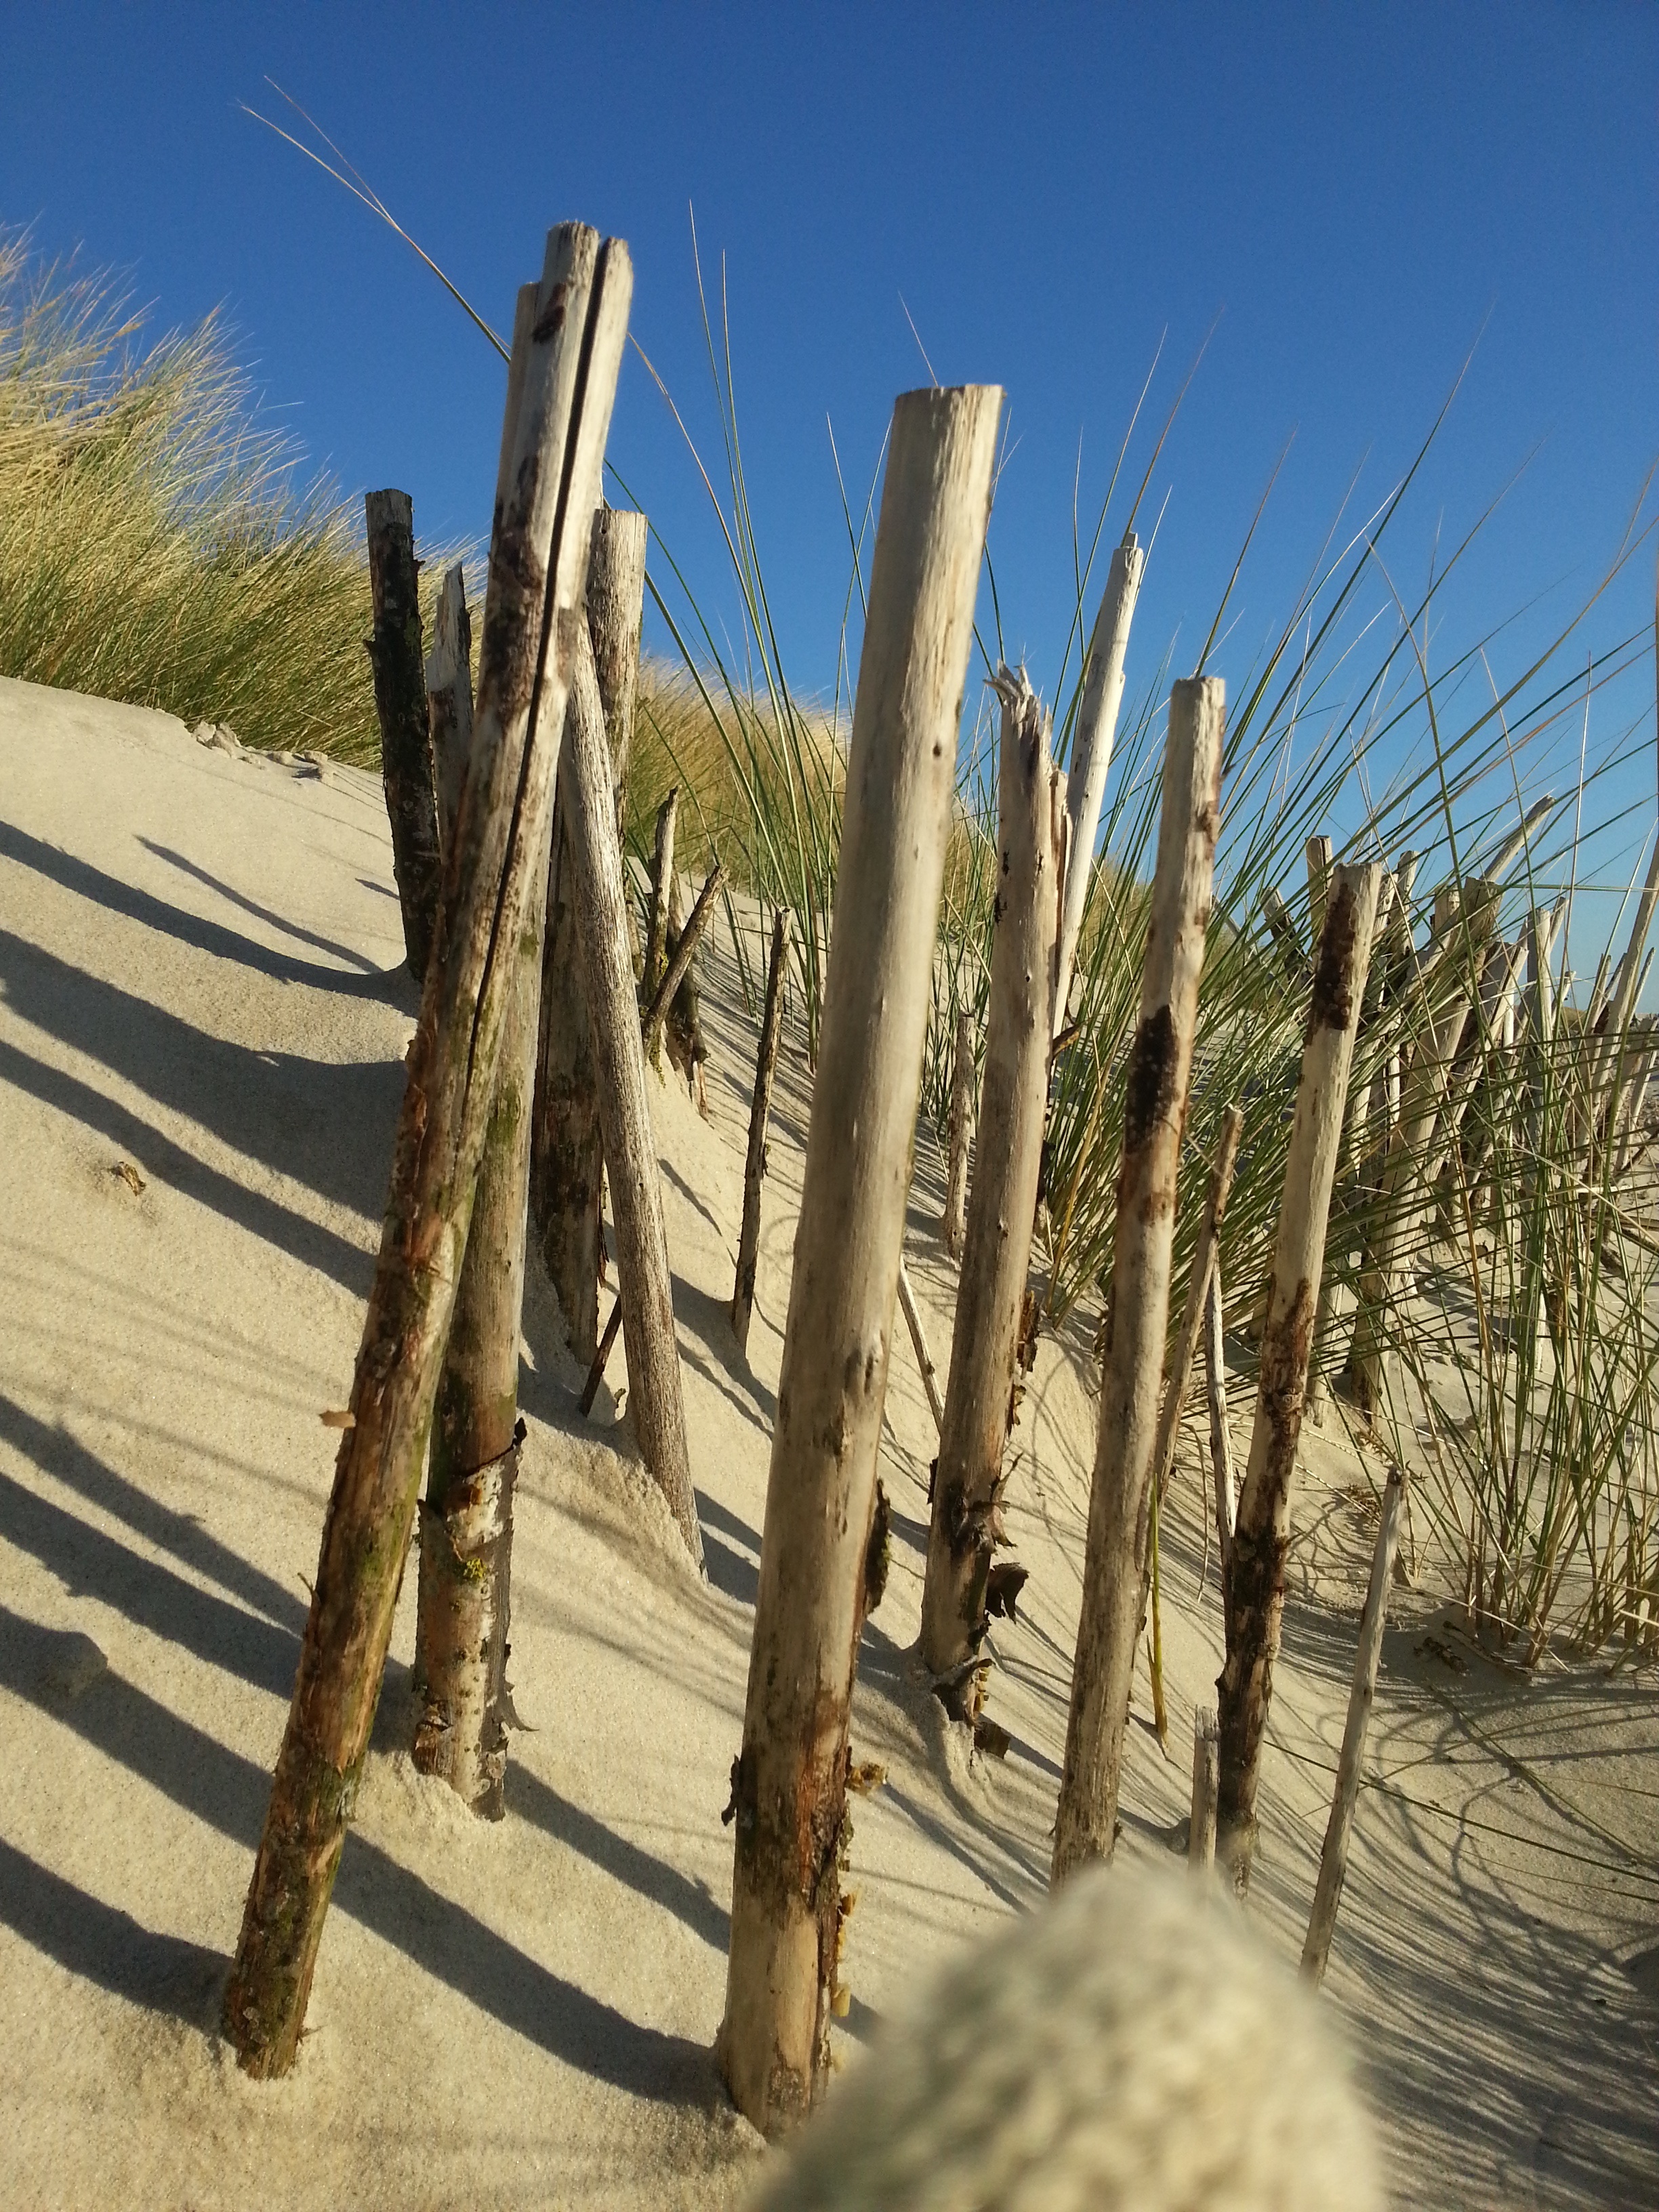
beach, tree, grass, sand, plant, wood, wind, agriculture, habitat, north sea, flowering plant, island f hr, natural environment, aeolian landform, grass family, land plant, arecales